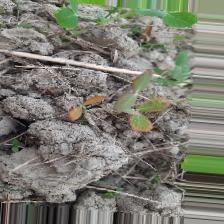
Label: Lentil Rust